Sombrerete, Zacatecas

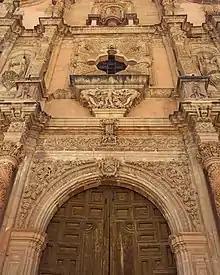
The Santo Domingo parish.

During the Mexican War of Independence a number of the miners sent financial support to the insurgents, especially to Guadalupe Victoria. In 1824, the town was declared a city by the state of Zacatecas and made a regional capital. The area remained politically important during the 19th century, but suffered an attack by Apaches from the United States in 1845. During the French Intervention and Reform War, it was the provisional capital of Zacatecas, with Benito Juárez passing through in 1866. The first newspaper, , was published in 1867. A major mining accident occurred in the San Amaro and San Francisico mines in 1897, with 116 dead.